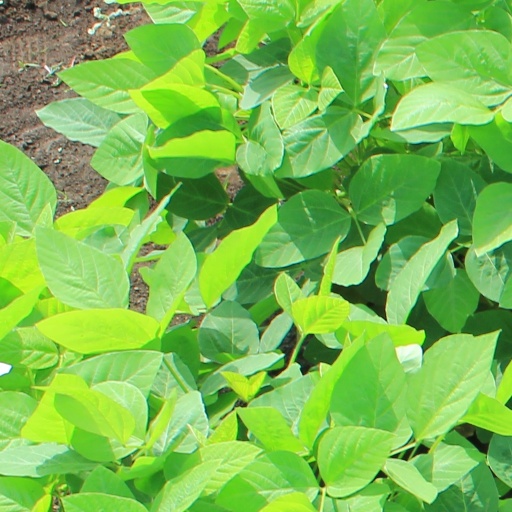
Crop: soybean